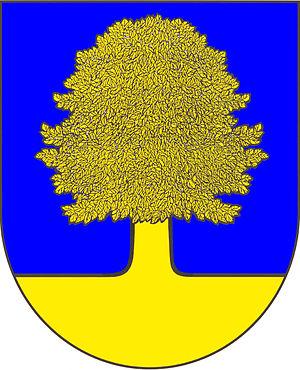
Bukovina nad Labem est une commune du district et de la région de Pardubice, en République tchèque. Sa population s'élevait à 222 habitants en 2018.